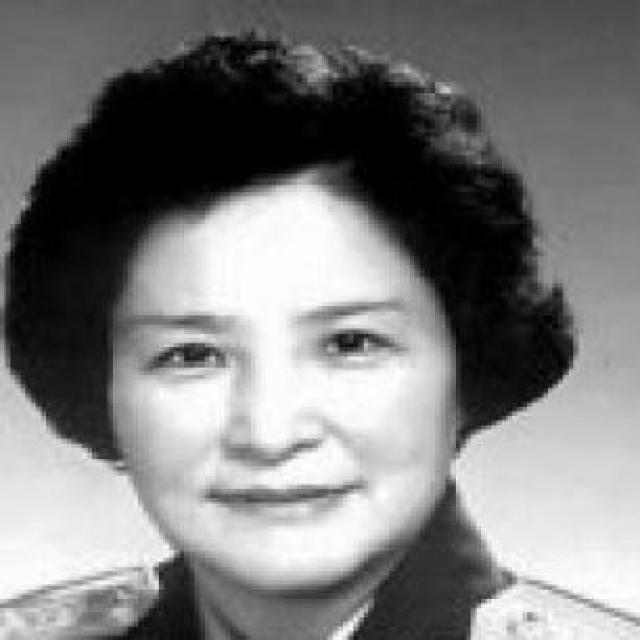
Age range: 45-64